Payback (1999 film)

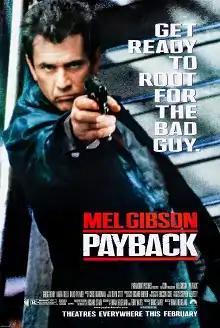
Theatrical release poster

Payback is a 1999 American neo-noir action thriller film written and directed by Brian Helgeland in his directorial debut, and starring Mel Gibson, Gregg Henry, Maria Bello, Lucy Liu, Deborah Kara Unger, David Paymer and James Coburn. It is based on the novel "The Hunter" by Donald E. Westlake using the pseudonym Richard Stark, which had earlier been adapted into the 1967 film "Point Blank".